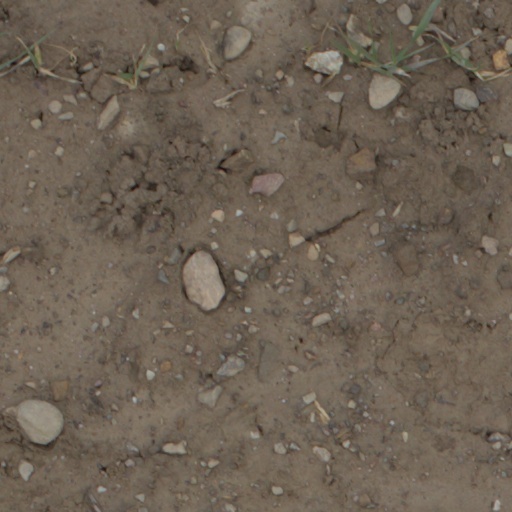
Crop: wheat